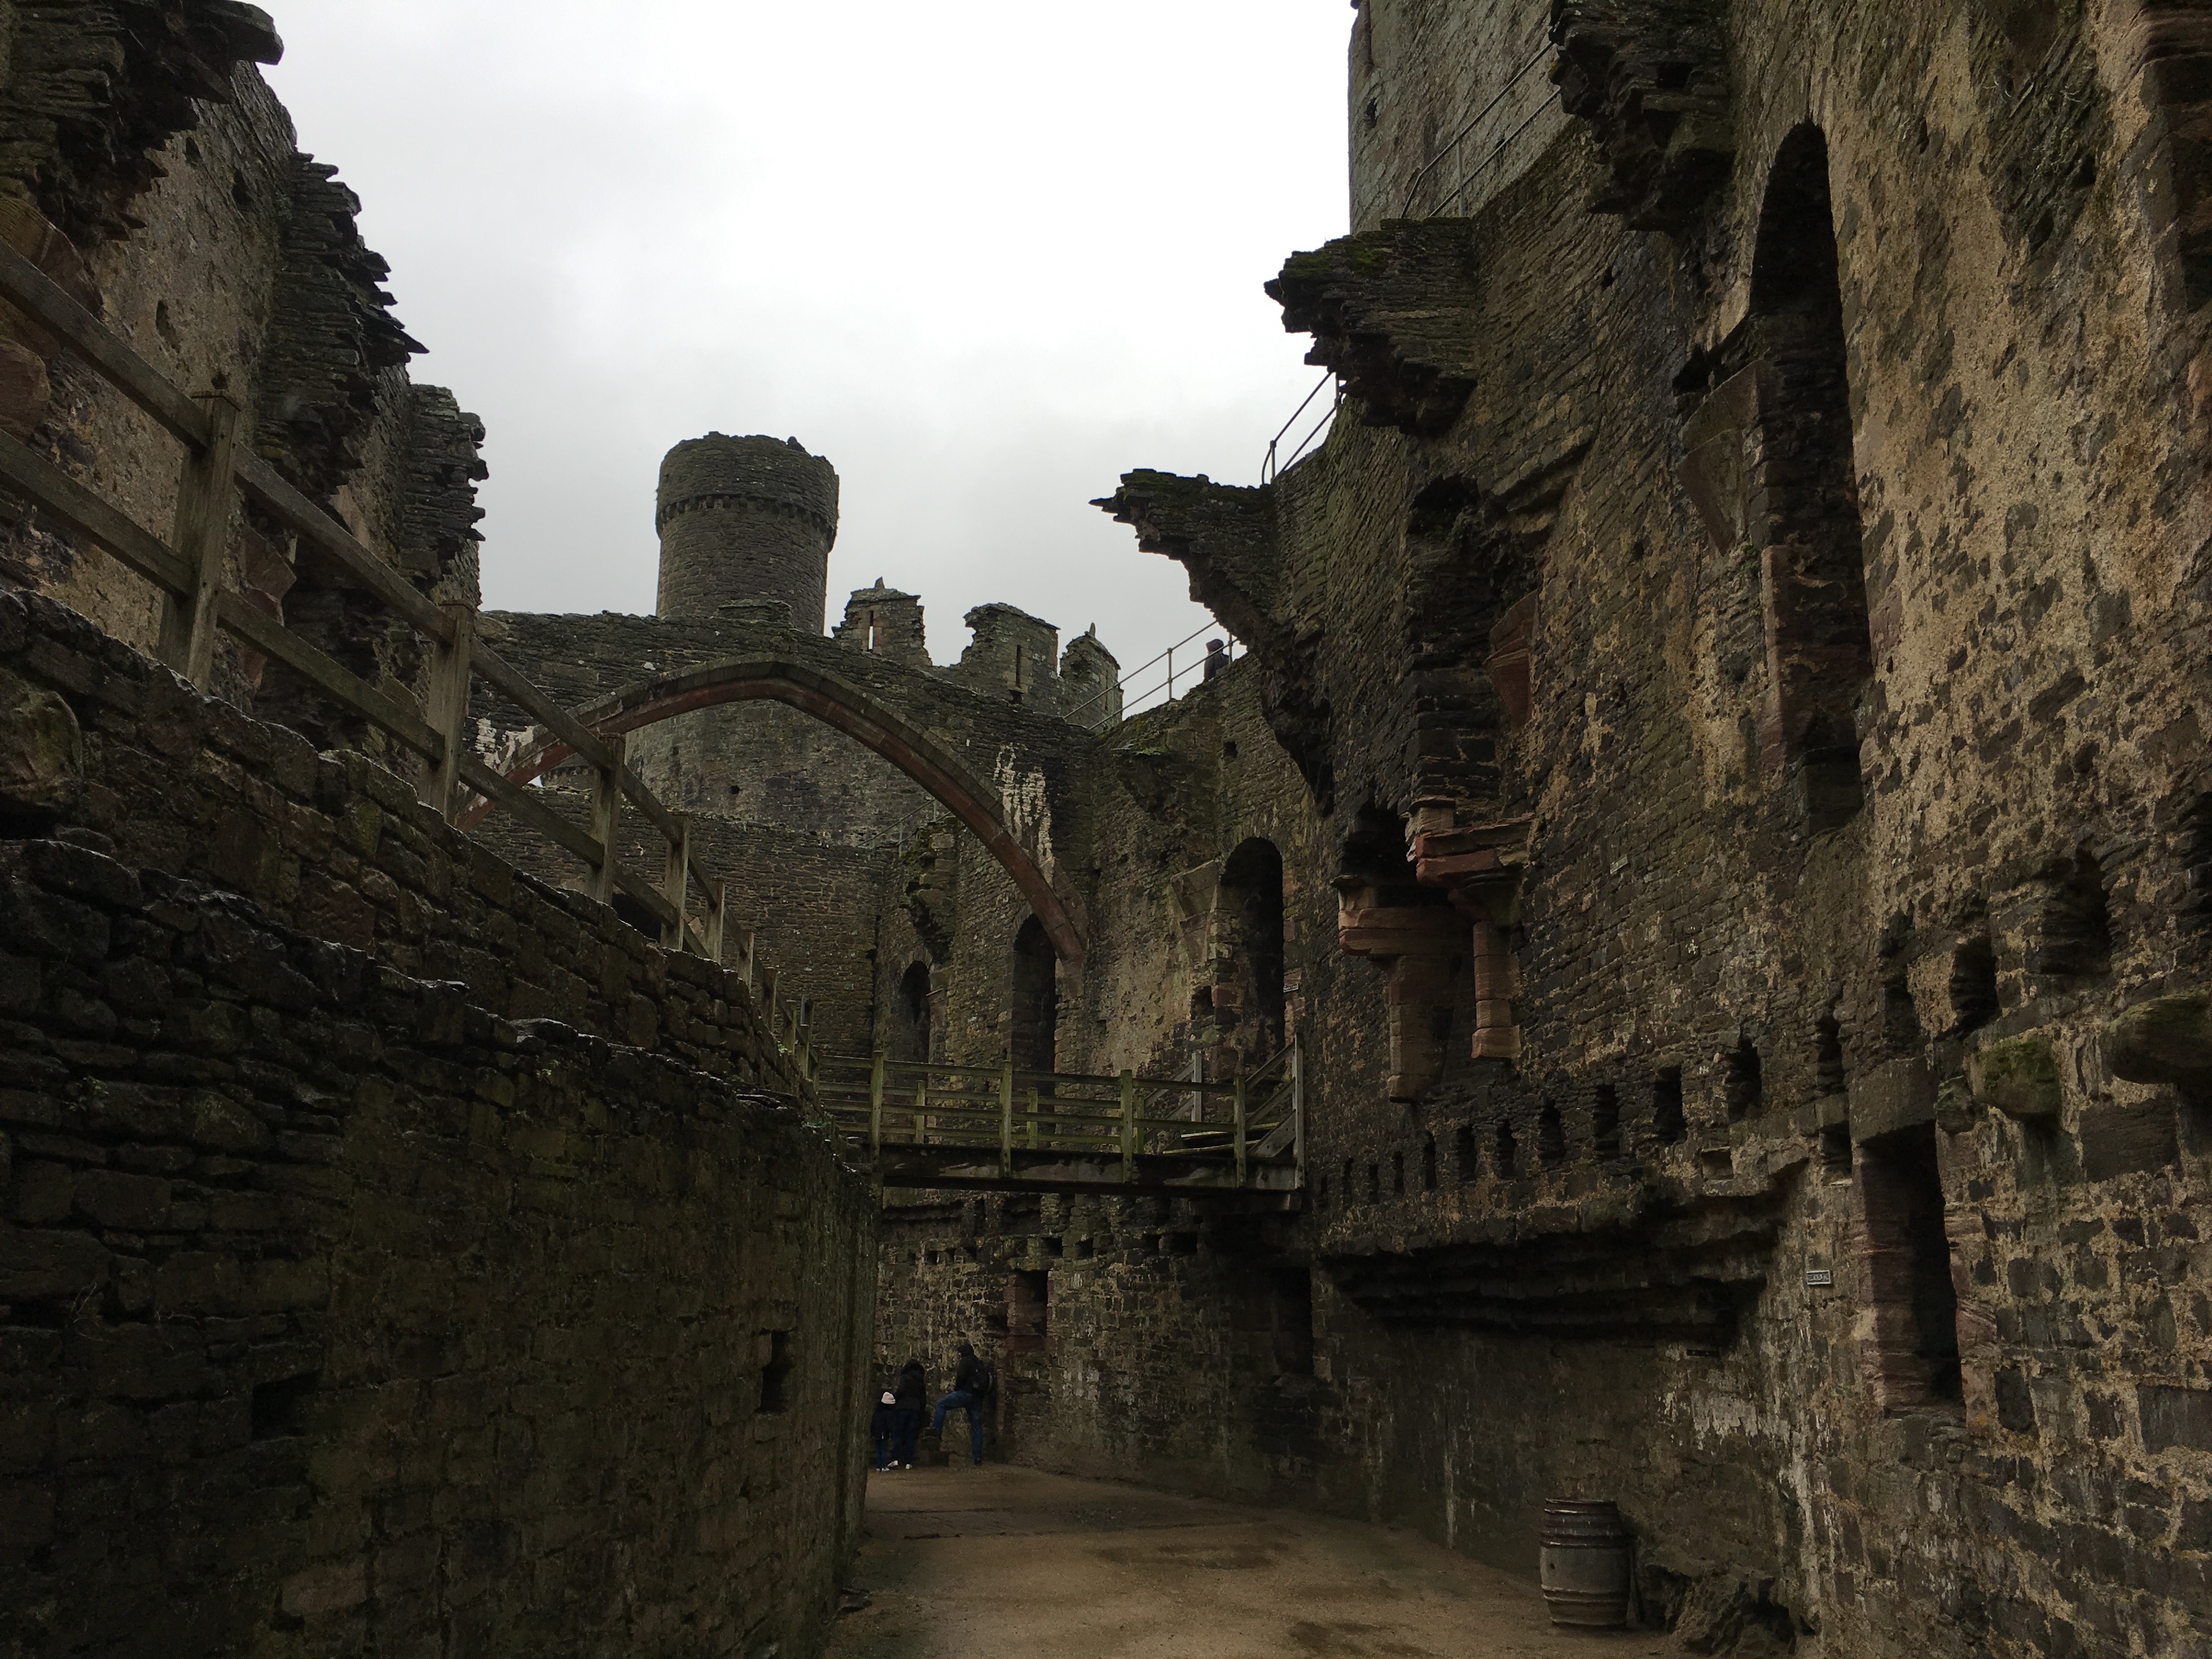
building, wall, castle, fortification, waterway, place of worship, temple, ruins, monastery, history, abbey, middle ages, historic site, ancient history